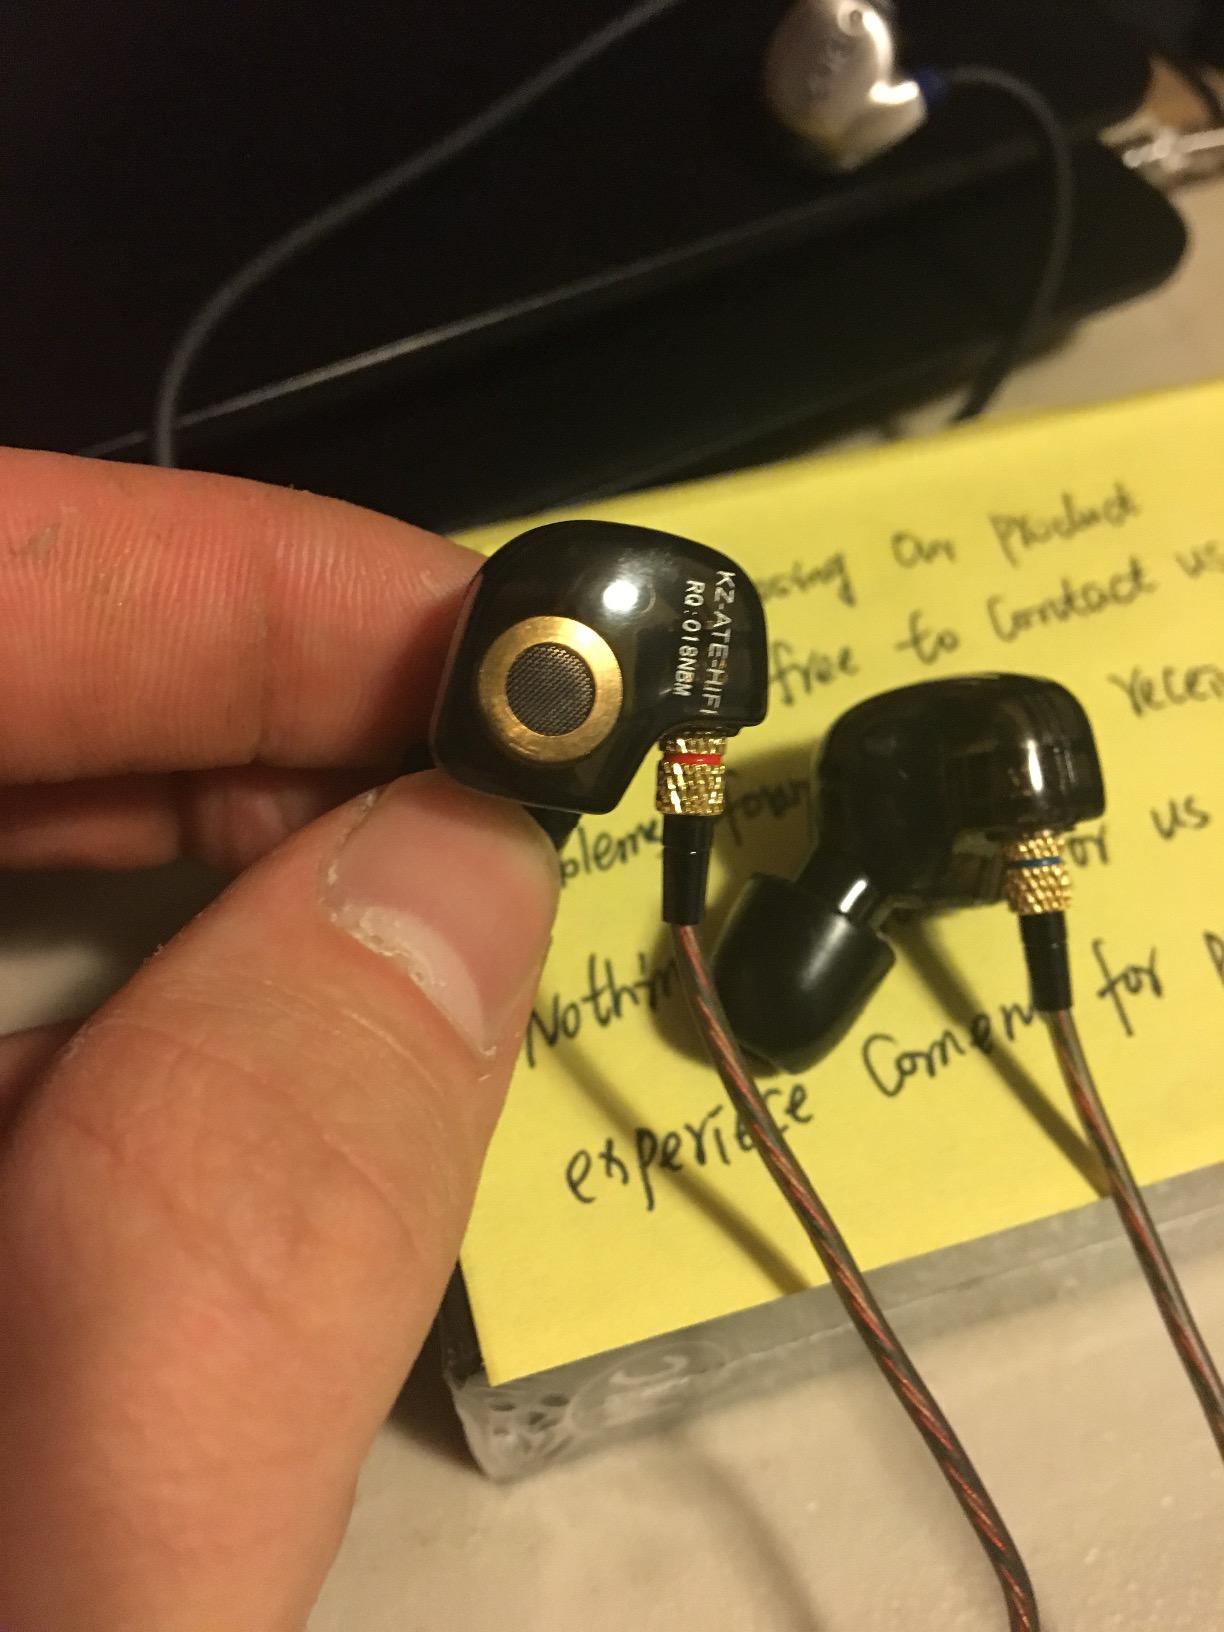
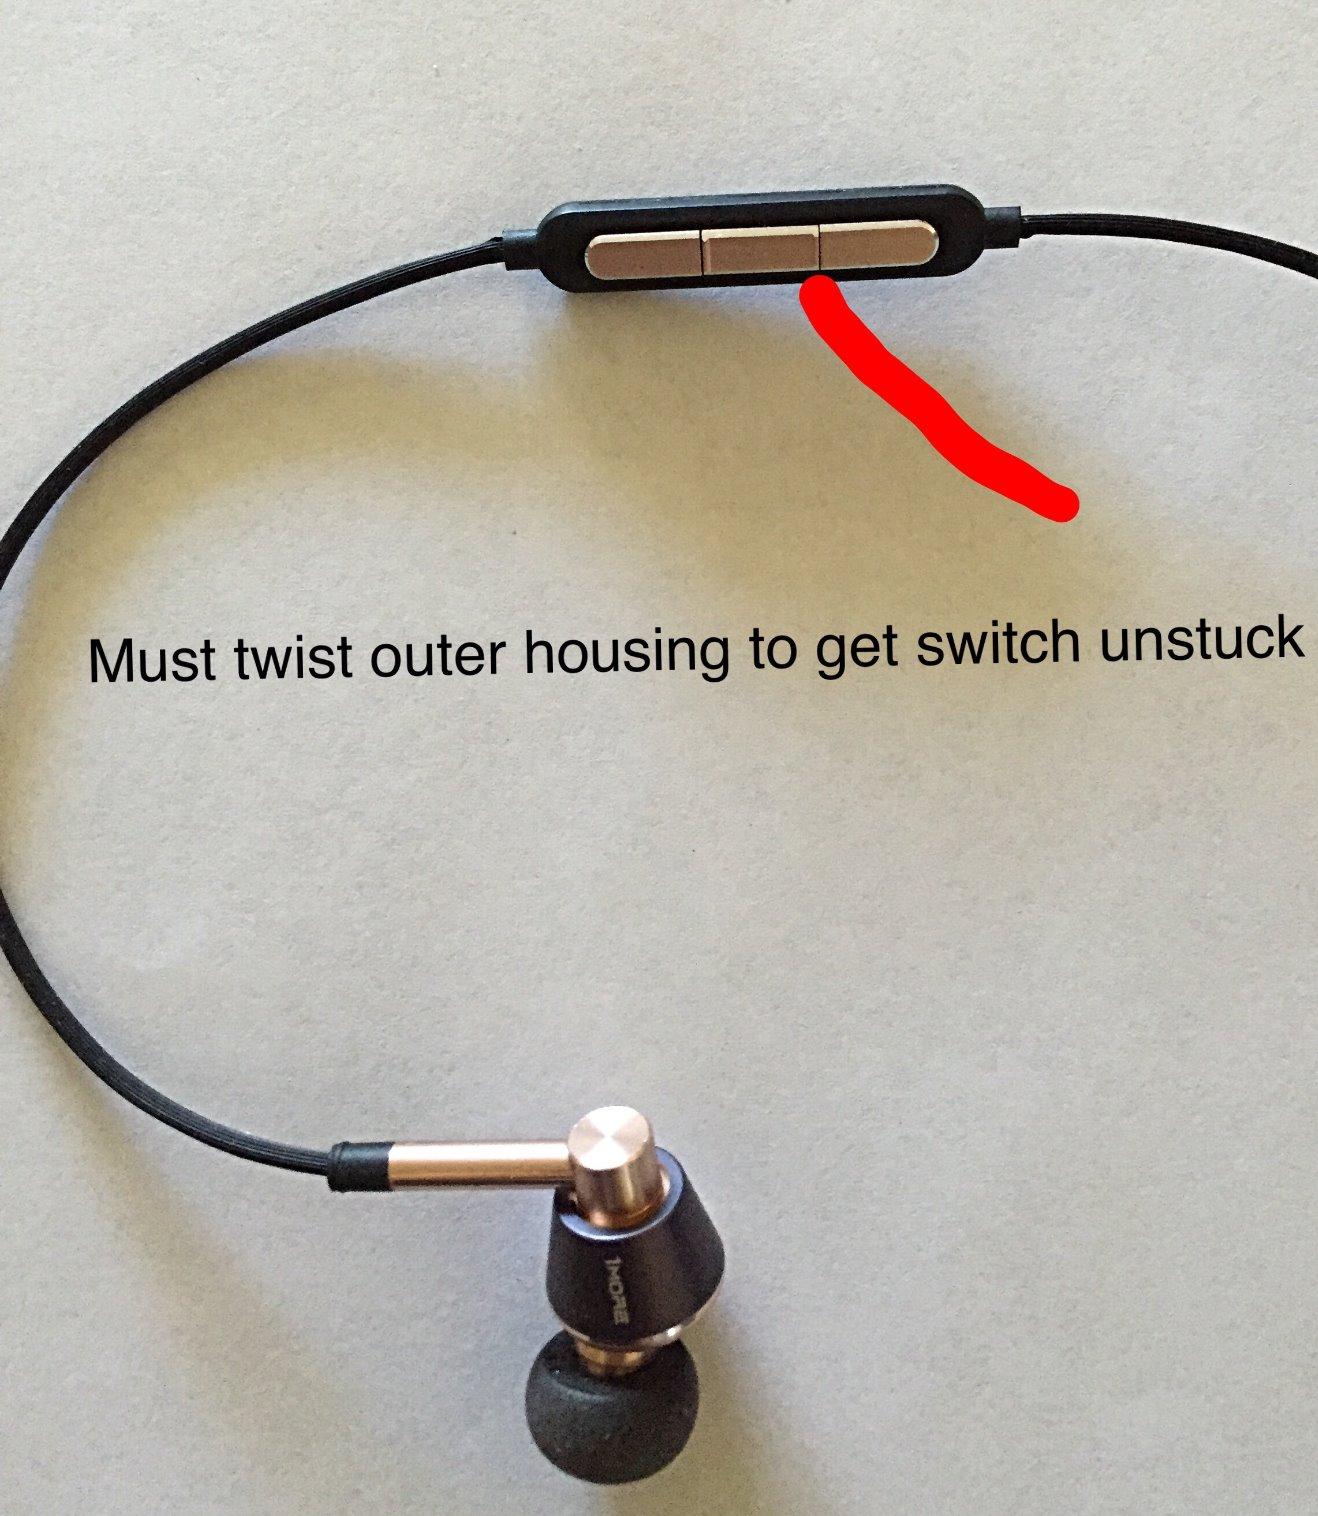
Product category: headphones
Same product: no